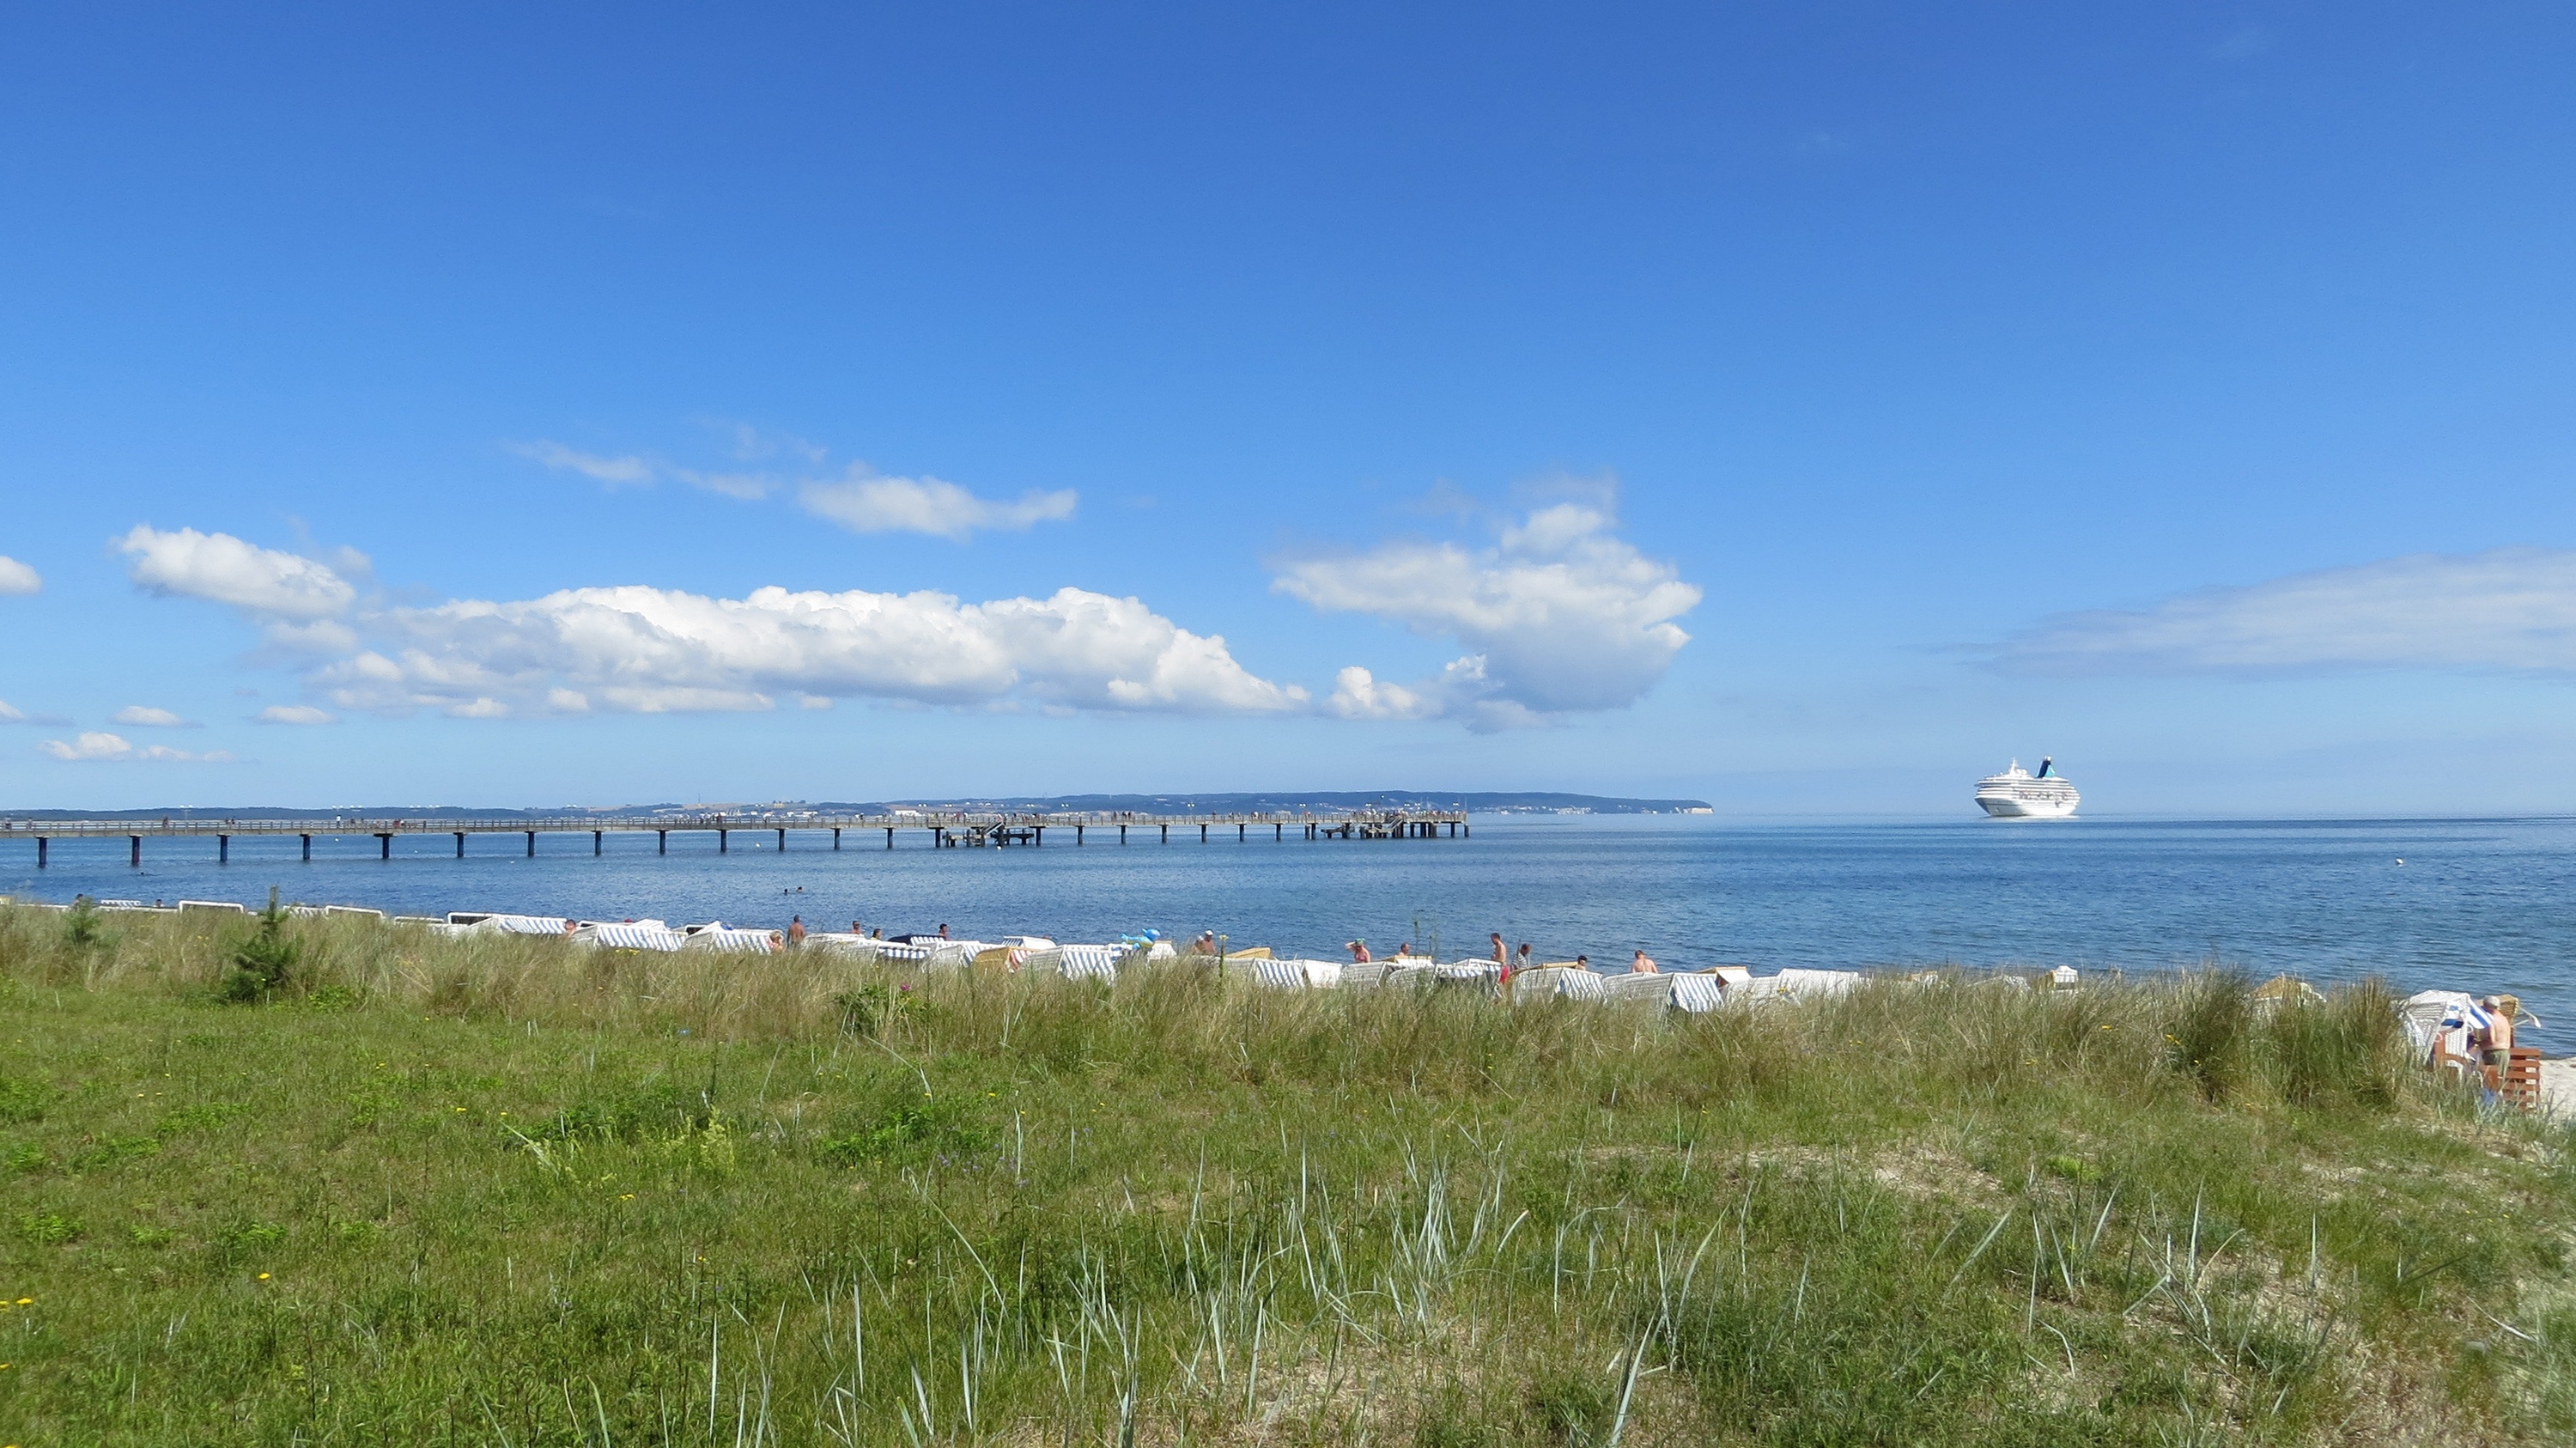
beach, sea, coast, sand, ocean, horizon, sky, sun, shore, summer, vacation, travel, cliff, holiday, bay, tourism, terrain, body of water, habitat, cruise ship, binz, cape, baltic sea, sea bridge